I Cover the Underworld

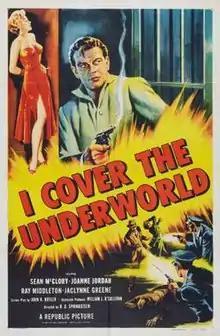
Theatrical release poster

I Cover the Underworld is a 1955 American crime film directed by R. G. Springsteen and written by John K. Butler. The film stars Sean McClory, Joanne Jordan, Ray Middleton, Jaclynne Greene, Lee Van Cleef and James Griffith. The film was released on May 19, 1955, by Republic Pictures.